James Stanley, 7th Earl of Derby

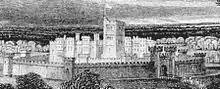
Artist's impression (1864) of Lathom House, at the time of the Civil War. Built in 1496 by Thomas Stanley, 1st Earl of Derby (circa 1435–1504). It had 18 towers, was surrounded by a wall 6 feet thick and a moat 8 yards wide, its drawbridge defended by a gateway tower. In the centre was a tall tower known as the Eagle Tower

He was born at Knowsley Hall, near Lathom House, on 31 January 1607, the eldest son of William Stanley, 6th Earl of Derby (1561–1642), KG, by his wife Elizabeth de Vere, a daughter of Edward de Vere, 17th Earl of Oxford. Through his paternal grandmother, he was a great-great-grandson of Mary Tudor, Queen of France and Charles Brandon, 1st Duke of Suffolk, thereby making him a direct descendant of Henry VII.